Hallucinate (song)

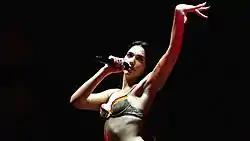
Lipa performing "Hallucinate" on the Future Nostalgia Tour in 2022

"Hallucinate" was released through Warner Records on 27 March 2020 as the seventh track on Lipa's second studio album, "Future Nostalgia". The following month, Lipa confirmed that the album would receive another single following the release of "Break My Heart". On 3 July 2020, Lipa announced that "Hallucinate" had been chosen as the next single and revealed its cover art. The song was released for digital download and streaming on 10 July 2020 as the album's fourth single. The song was promoted with a lense on Snapchat. Lipa held a contest for a fan to create an Instagram filter, which was ultimately chosen and promoted on the app. "Hallucinate" themed stickers were also promoted on the app. The song received a lyric video on 9 April 2020.